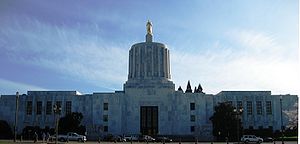
Salem (Oregon)
Salem er hovedstad i den amerikanske delstat Oregon. Byen har 154.637 indbyggere og er administrativt centrum i det amerikanske county Marion County.